International Paralympic Committee

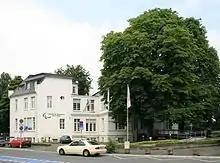
The former IPC headquarters in Bonn

The IPC Governing Board consists of 14 members, of which 12 are elected at the General Assembly, including the President and Vice President. The most recent election for the Governing Board was held on 12 December 2021: